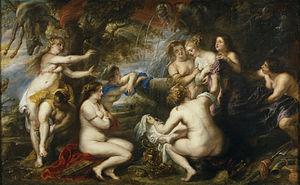
Diana et Callisto est le nom conventionnel d'un épisode de la mythologie grecque largement utilisé comme thème artistique dans la peinture de la Renaissance, du maniérisme et du baroque, entre autres, par Titien et Rubens, principalement en raison du fait qu'il a permis aux peintres de montrer des nus, des paysages et toutes sortes d'attitudes. Il est également présent dans la sculpture.